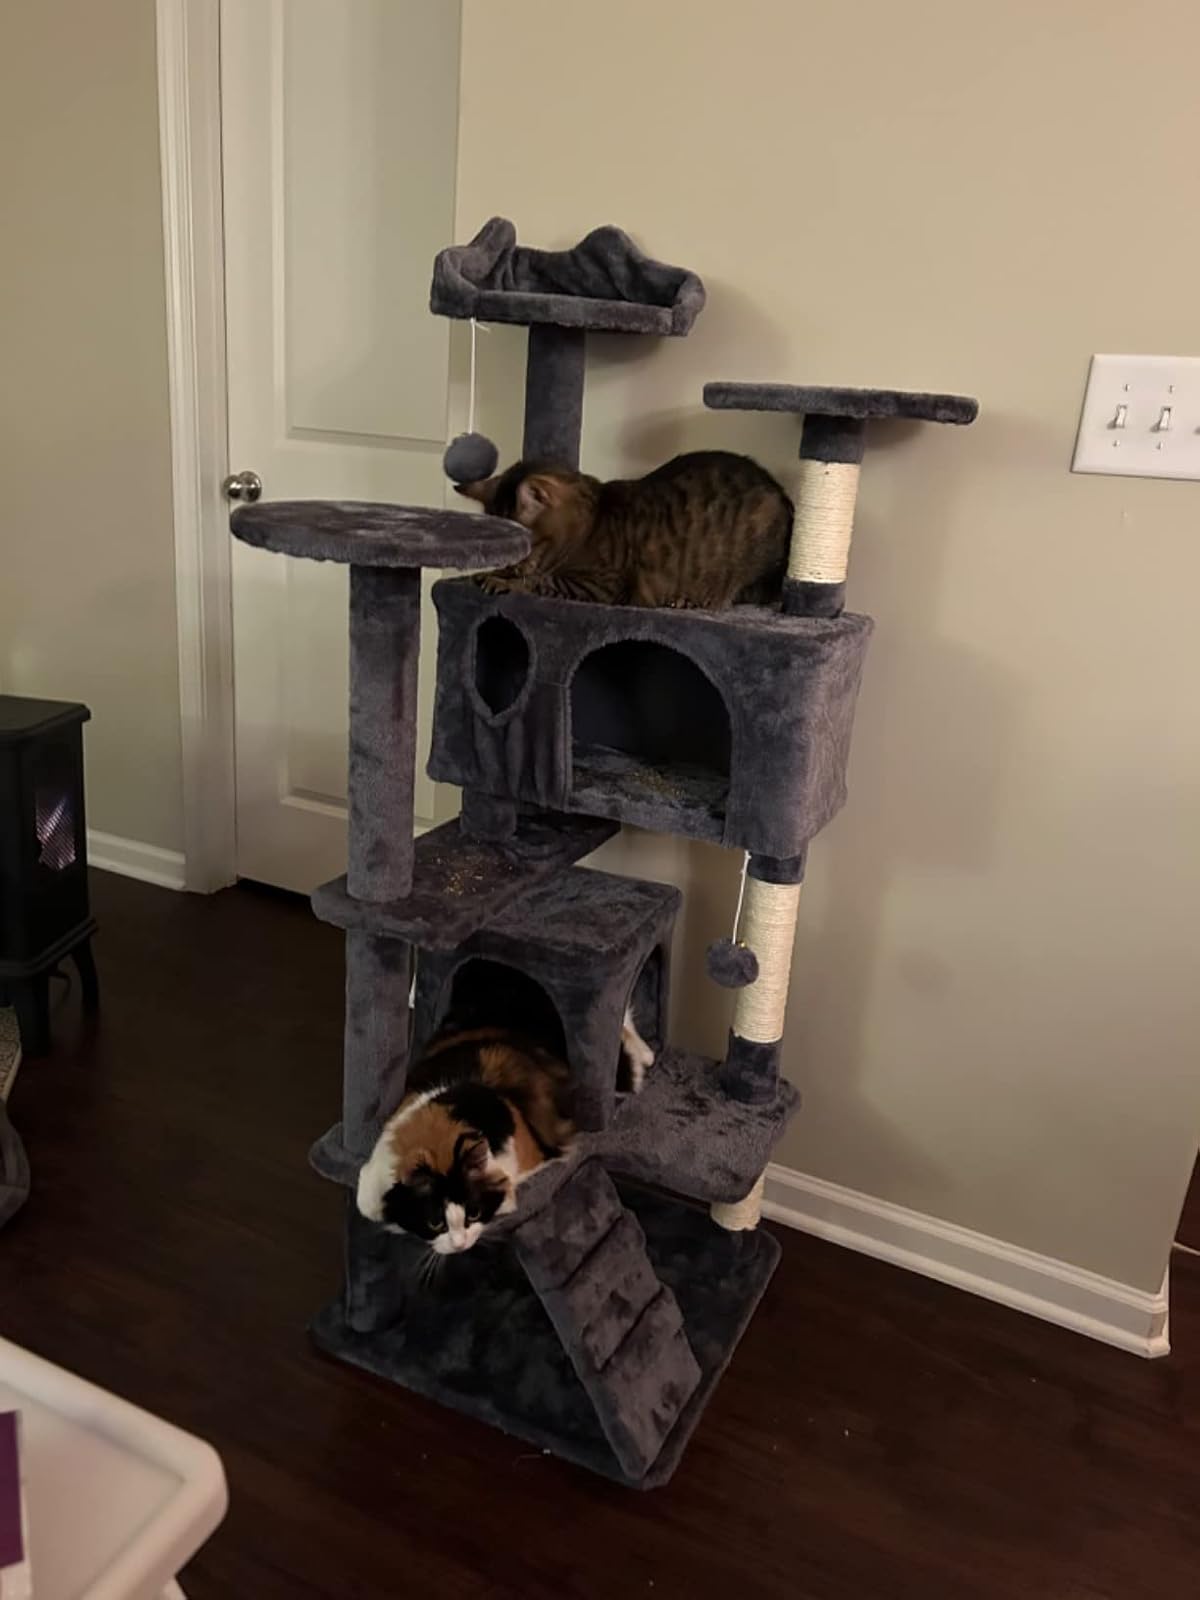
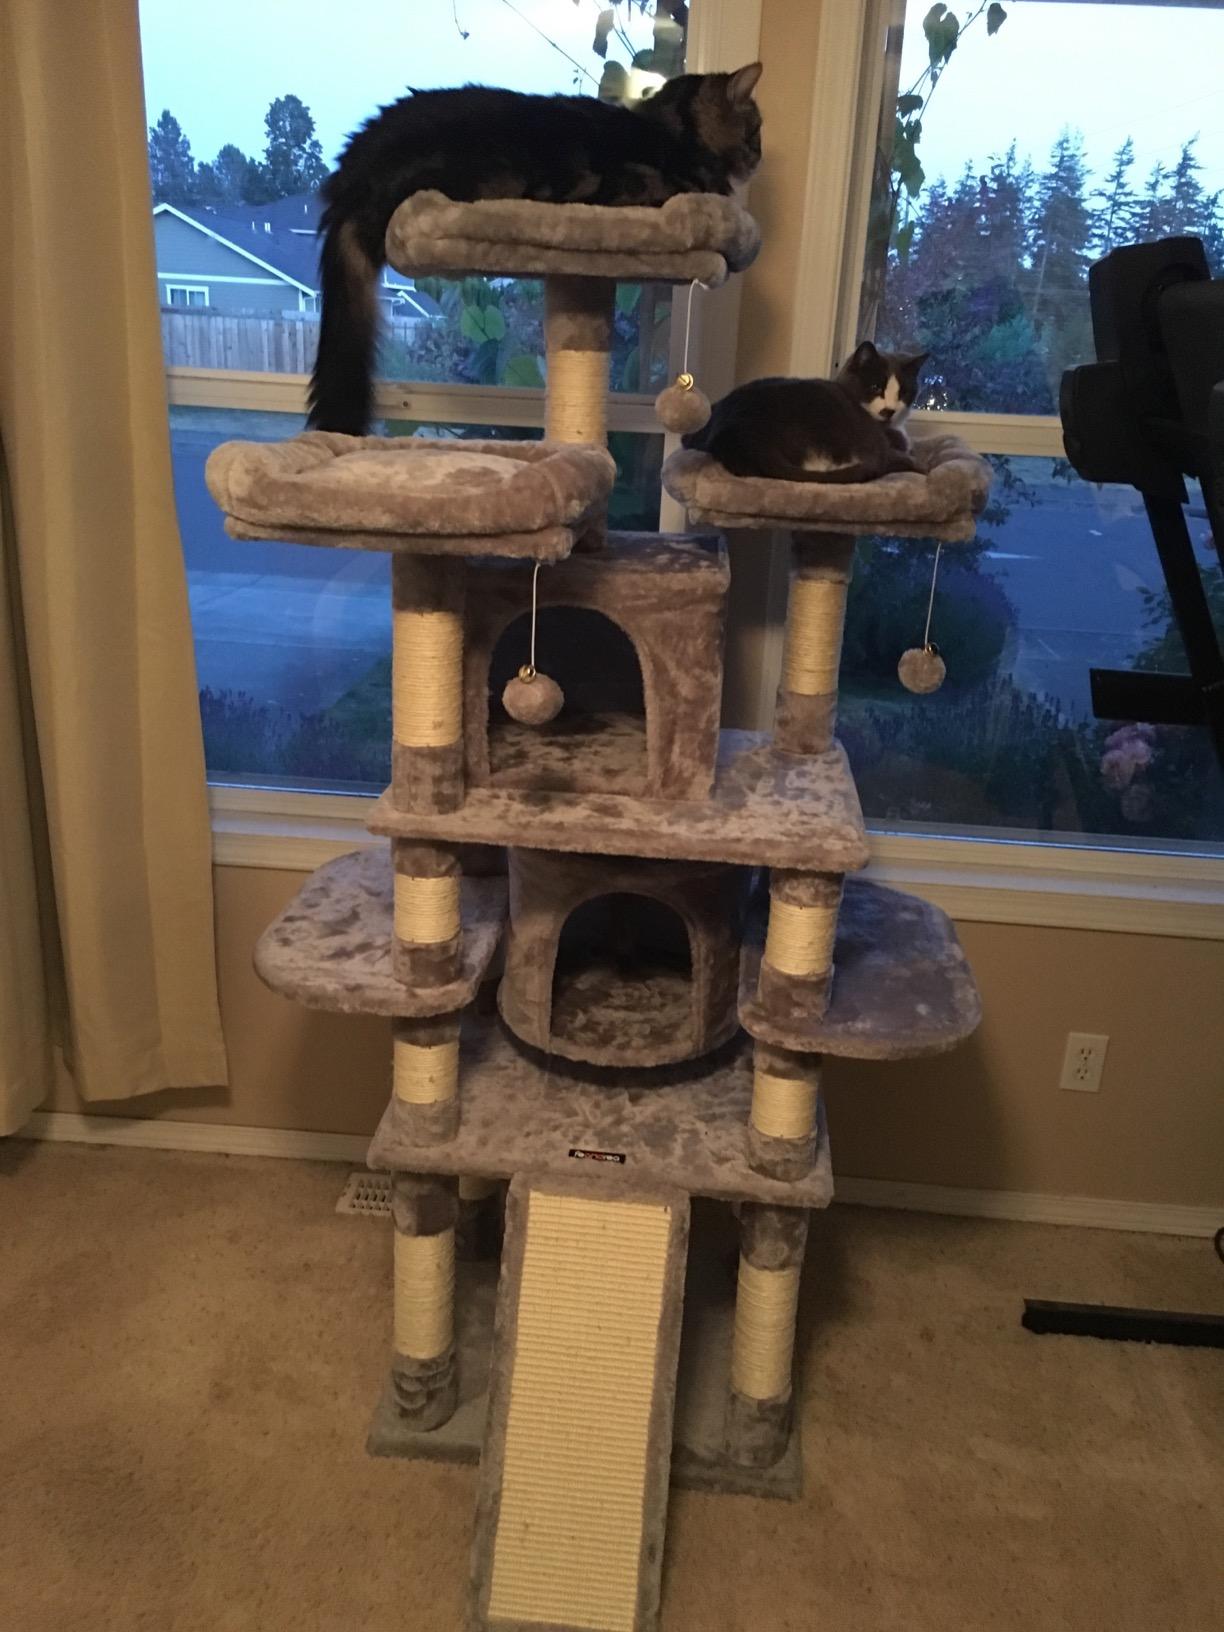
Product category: items_cat tree
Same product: no